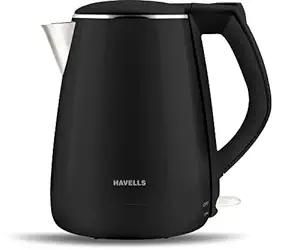
Havells Aqua Plus 1.2 litre Double Wall Kettle / 304 Stainless Steel Inner Body / Cool touch outer body / Wider mouth/ 2 Year warranty (Black
Category: Home&Kitchen
Price: 1625 (list price: 2995)
Rating: 4.5 (23,484 ratings)
About this product: Auto shut off function|Integrated stainless steel function. 360° Cordless Kettle|304 stainless steel interior with no plastic|Energy saving, cool touch outer body with no scalding hazard|Wide mouth for ease filling, pouring and cleanin